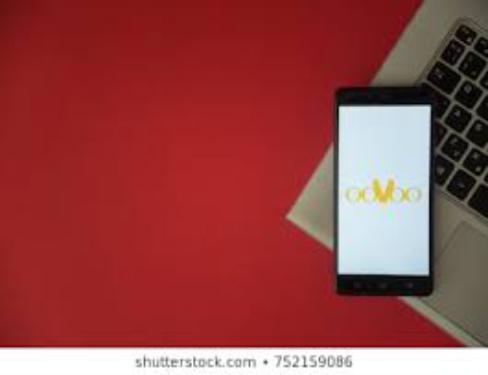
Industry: Others